Victor Hugo

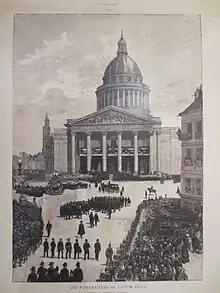
Funeral procession of Victor Hugo arriving at the Panthéon

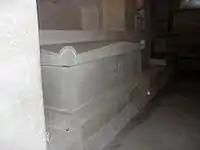

When Hugo returned to Paris in 1870, the country hailed him as a national hero. He was confident that he would be offered the dictatorship, as shown by the notes he kept at the time: "Dictatorship is a crime. This is a crime I am going to commit," but he felt he had to assume that responsibility. Despite his popularity, Hugo lost his bid for re-election to the National Assembly in 1872.